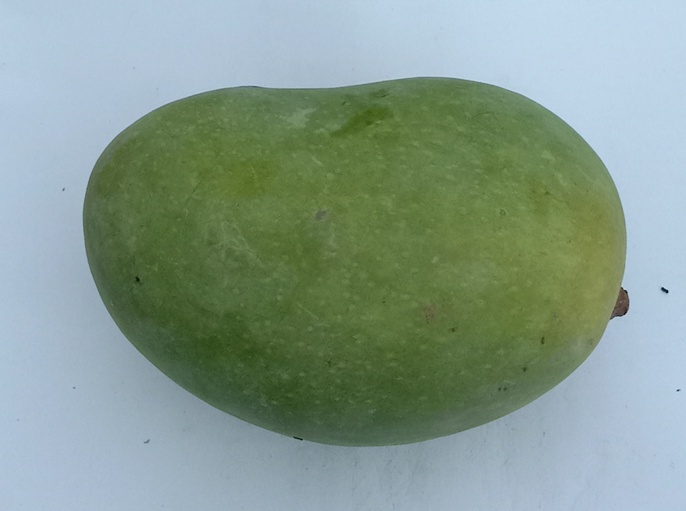
Mango variety: Chaunsa (Summer Bahisht)